Garden Homes Historic District (Milwaukee, Wisconsin)

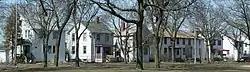

The Garden Homes Historic District in Milwaukee, Wisconsin is a historic district that was listed on the National Register of Historic Places in 1990. Under socialist mayor Daniel Hoan, the City of Milwaukee implemented the country's first public housing project in 1923. This experiment with a municipally-sponsored housing cooperative saw initial success, but was plagued by development and land acquisition problems. The board overseeing the project dissolved the Gardens Home Corporation just two years after construction of the homes was completed.